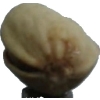
Label: pistachio